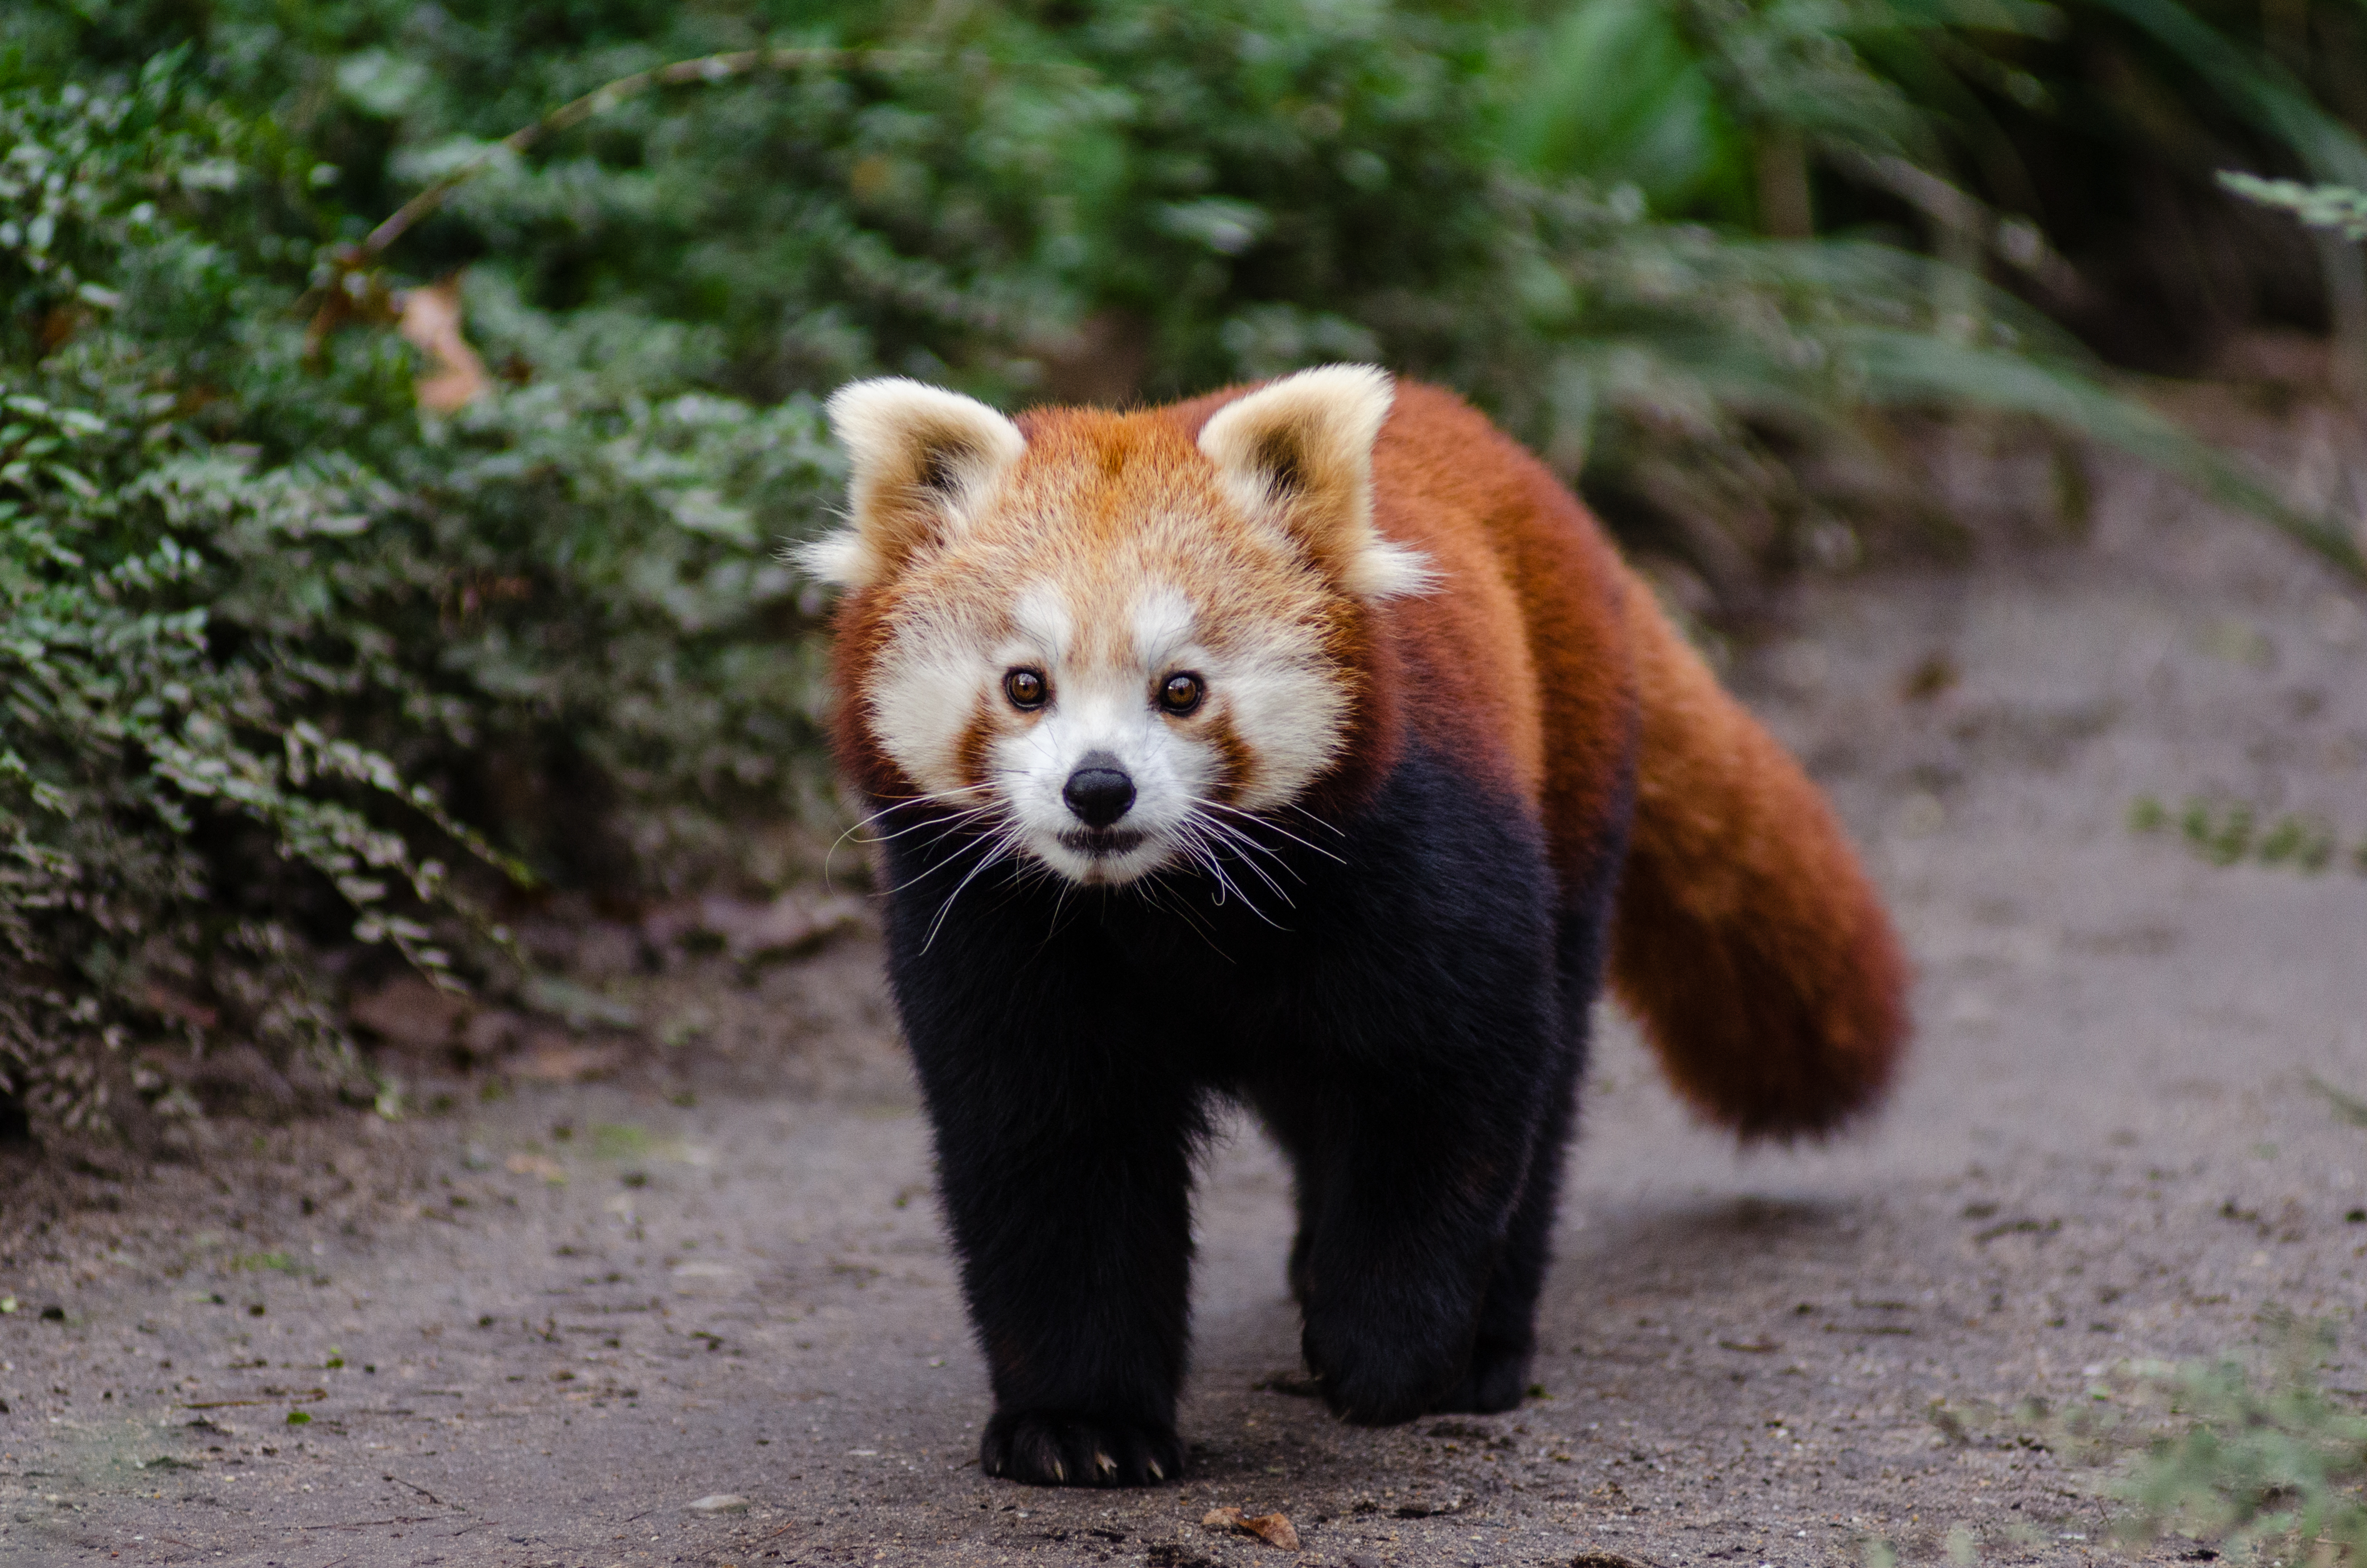
tree, nature, cold, winter, bokeh, vintage, sweet, feet, animal, cute, female, wildlife, zoo, fur, orange, young, green, high, red, foot, mammal, nikon, fauna, red panda, panda, 2015, face, nose, paw, tail, animals, ears, endangered, vertebrate, germany, deutschland, natur, paws, tier, iso, ss, fell, grn, gesicht, baum, adorable, bamboo, d7000, roter, kleiner, niedlich, sues, suess, species, bedrohte, tierart, tierpark, weiblich, jungtier, jung, ohren, schwanz, nase, bedroht, ailurus, fulgens, mozilla, firefox, wochenende, weekend, kalt, dog breed group